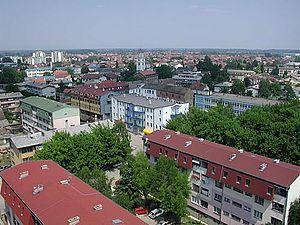
Gradiška en serbe cyrillique Градишка est une ville et une municipalité de république serbe de Bosnie-Herzégovine située au nord de la République serbe de Bosnie. Selon les premiers résultats du recensement bosnien de 2013, la ville intra muros compte 16 106 habitants et la municipalité 56 727.
Posavina est un terme slave pour désigner le bassin de la Save en Croatie, en Bosnie-Herzégovine et en Serbie.